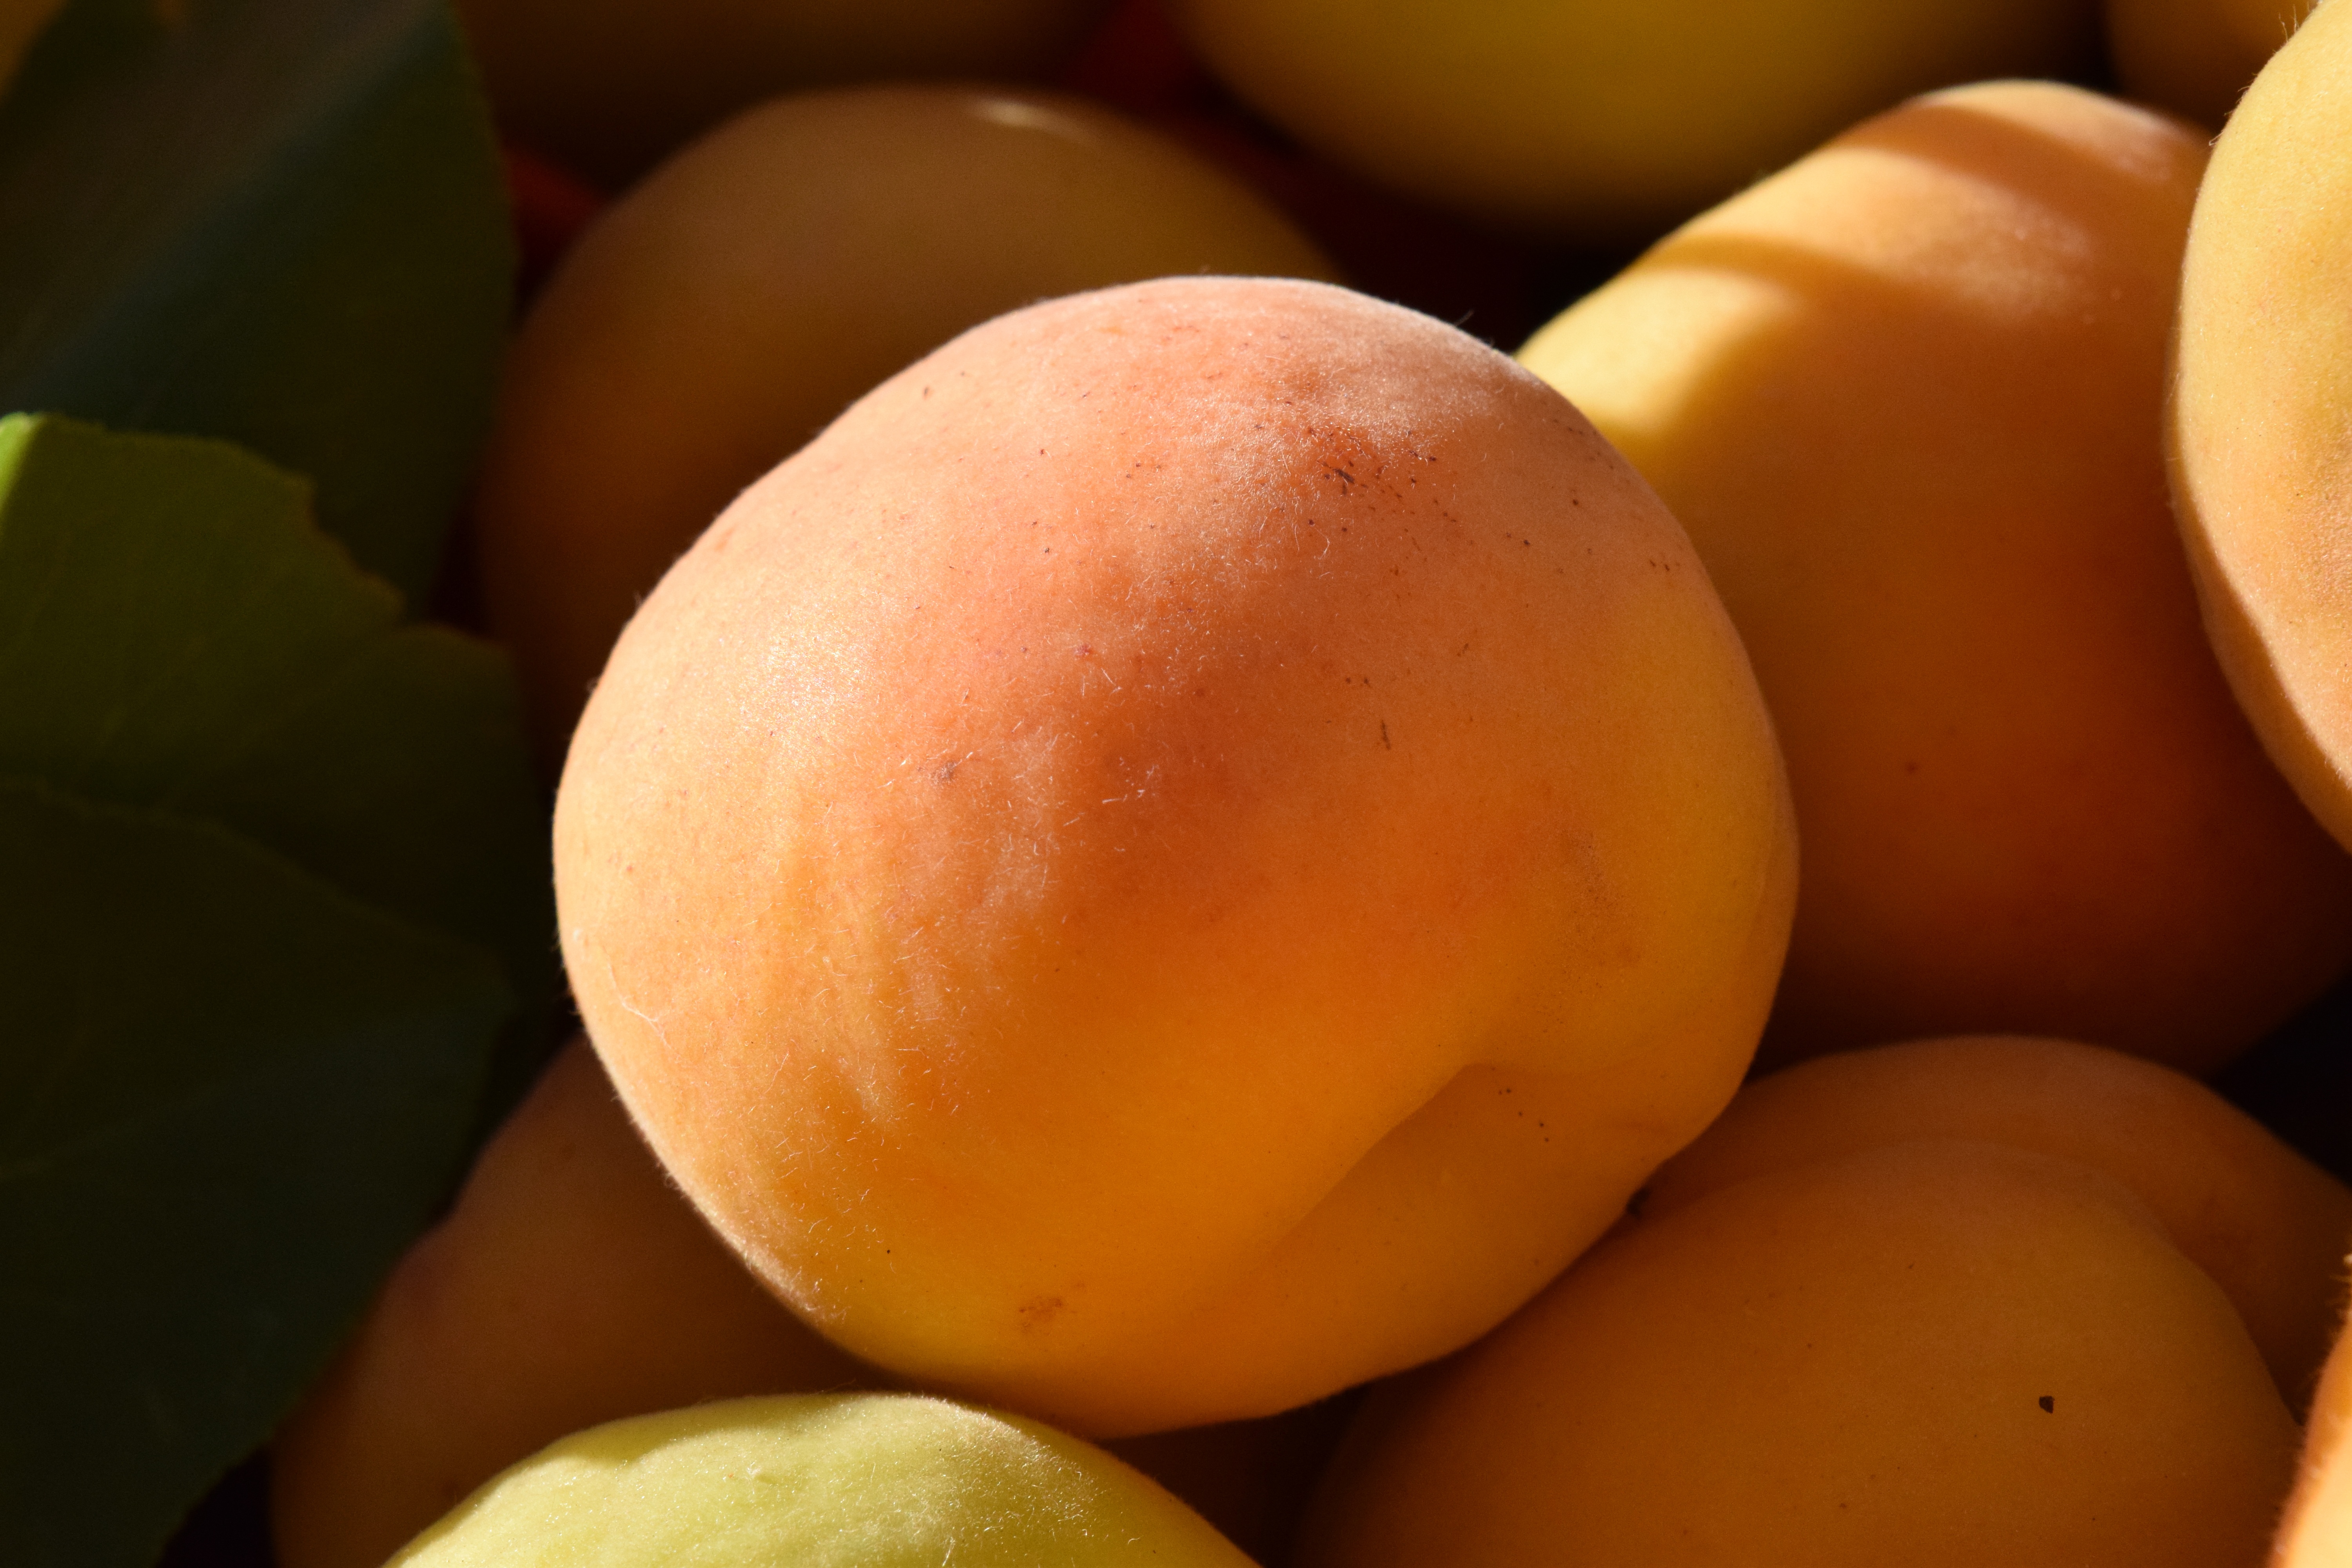
light, plant, sun, fruit, warm, sweet, ripe, food, produce, shadow, apricot, fruit tree, luck, frisch, benefit from, apricots, flowering plant, rose family, land plant